Borgholm Church

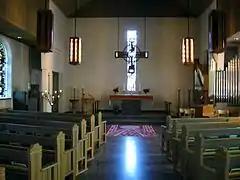
Inside Borgholm Church

Borgholm Church is a church in Borgholm on the Swedish Baltic Sea island of Öland. Belonging to Borgholm Parish of the Church of Sweden, it opened on Pentecost Sunday, 1879.